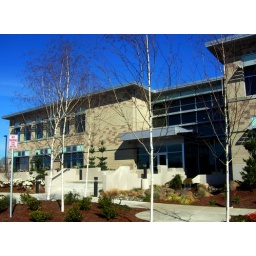
building that houses Dr. Warner's new offices in East Vancouver (WA) needs some bike staples